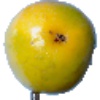
Label: maracuja